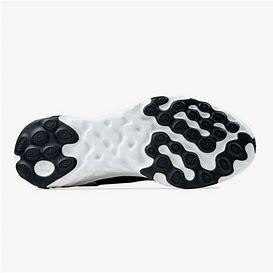
Brand: Nike
Model: Renew Element 55